Haworthiopsis fasciata

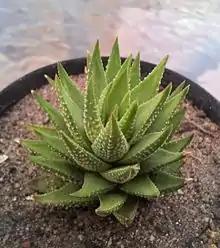
Small specimen in cultivation showing the distinctively smooth inner surface of the leaves

The plants are generally small, less than 10 cm (4 in) high. The triangular shaped leaves are green with narrow white crested strips on the outside. At the end of the leaf is a non acute spine. The summer flowers appear in October and November, on the end of an inflorescence.